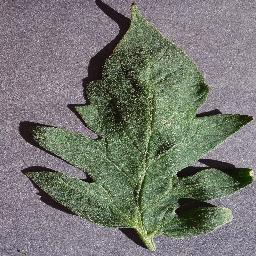
Label: Tomato___healthy